List of chronic pain syndromes

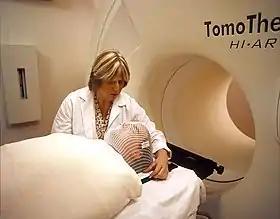
Patient preparing for radiation therapy

Complex regional pain syndrome is characterized by pain that is distributed regionally, usually starts in an extremity distally, occurs after a trauma, and is disproportionate in severity or duration compared to the expected course of the trauma — the sites affected by complex regional pain syndrome experience autonomic and inflammatory changes. Complex regional pain syndrome is divided into two types, type 2 requires evidence of peripheral nerve injury, while type 1 does not.